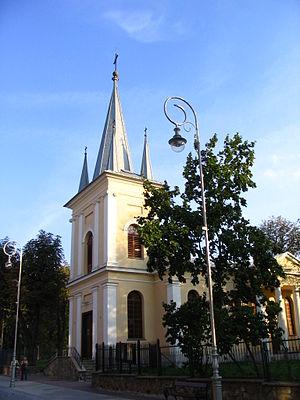
Eglise oeucuménique à Kielce Polski: Kościół ekumeniczny Kielcach